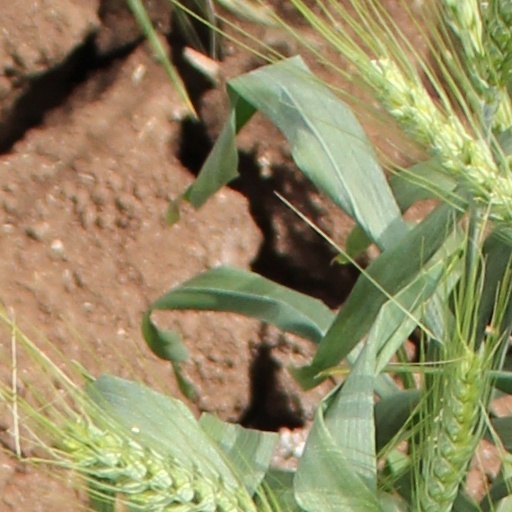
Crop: wheat